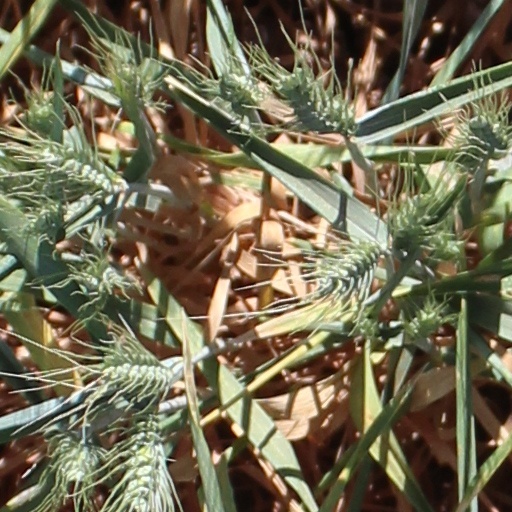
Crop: wheat